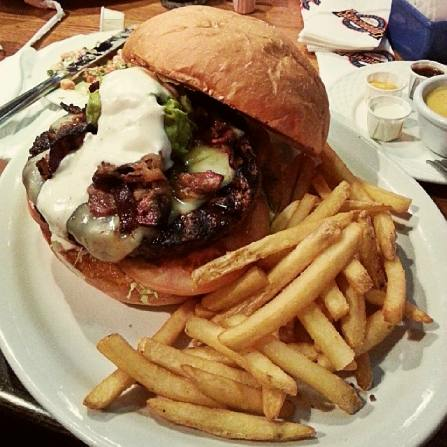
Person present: No